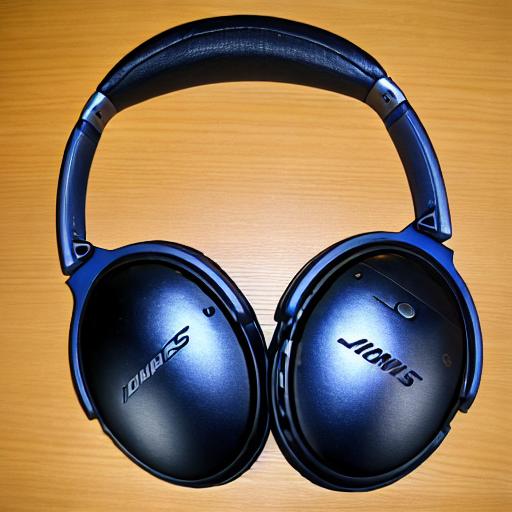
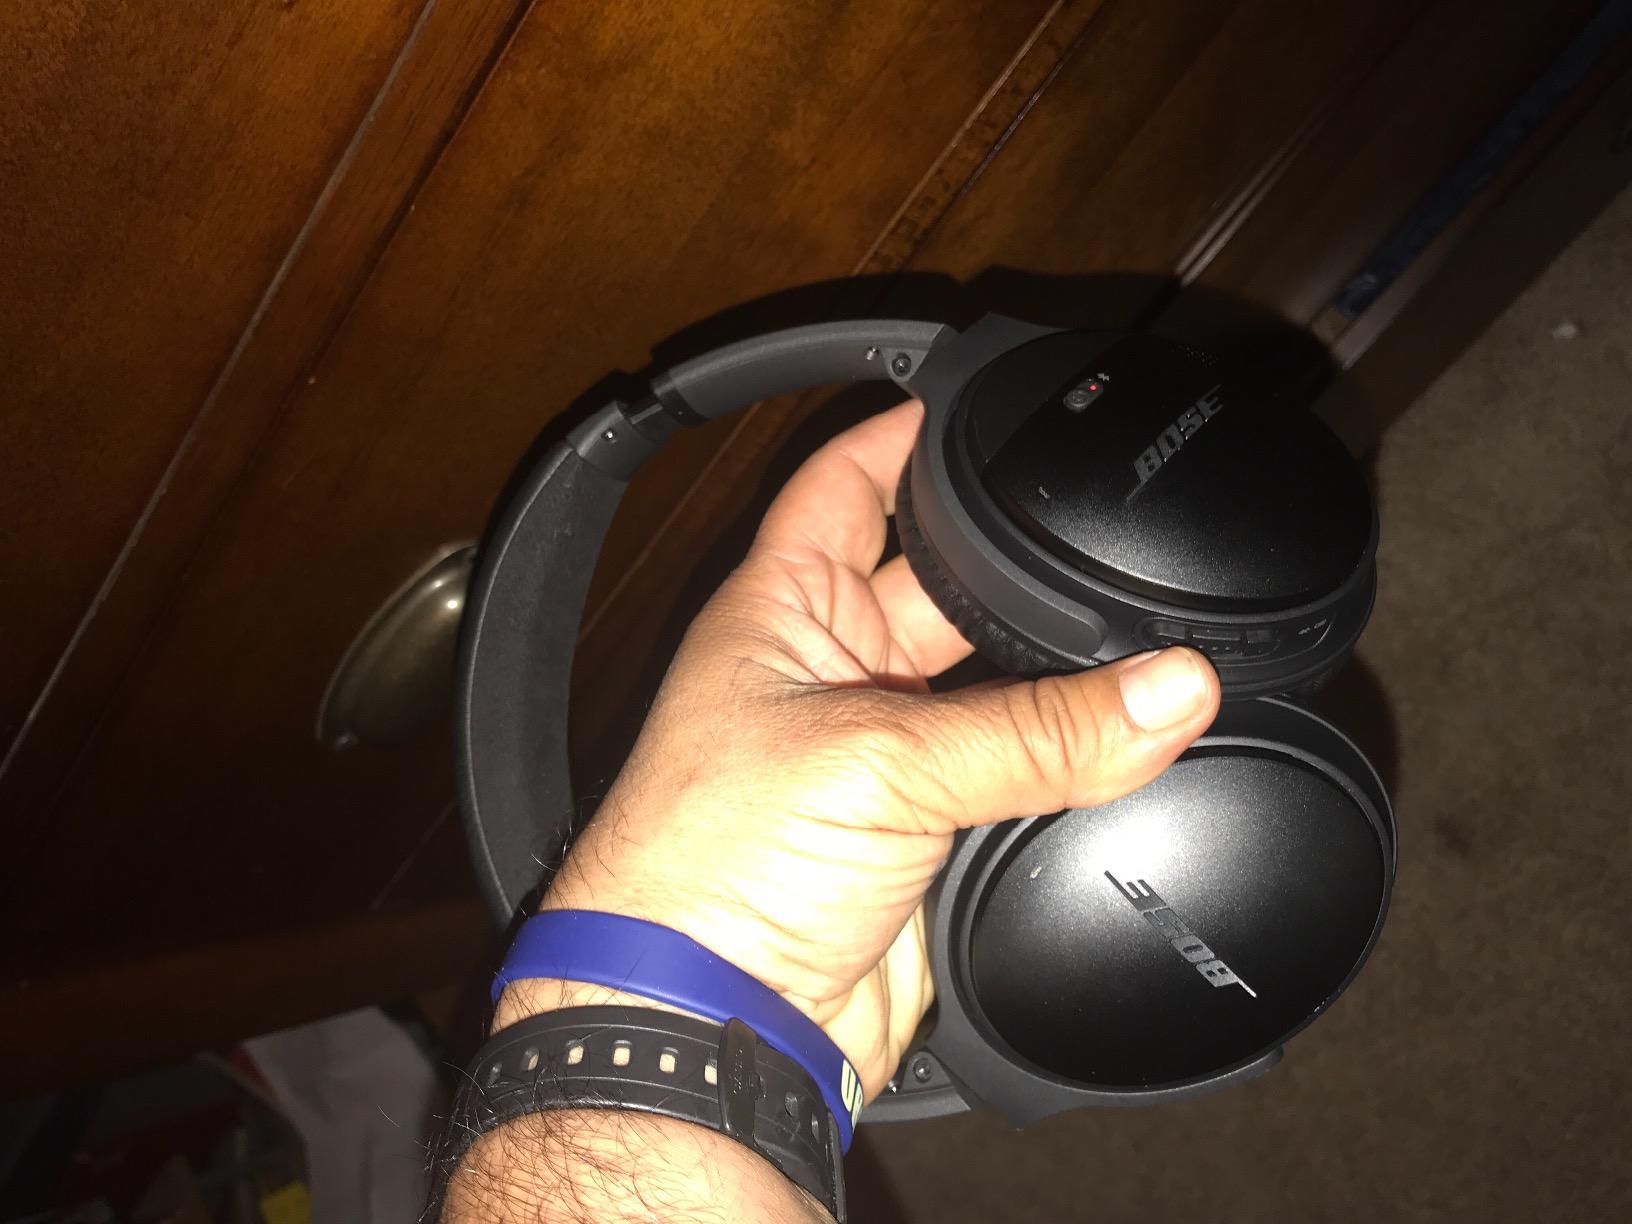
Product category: headphones
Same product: no